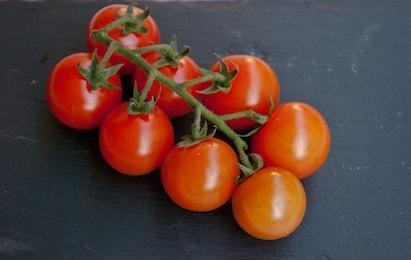
Label: tomato